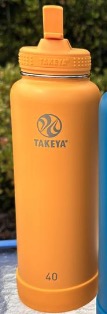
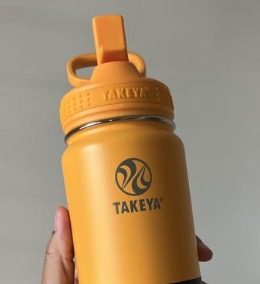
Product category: misc
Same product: yes